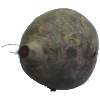
Label: Beetroot 1